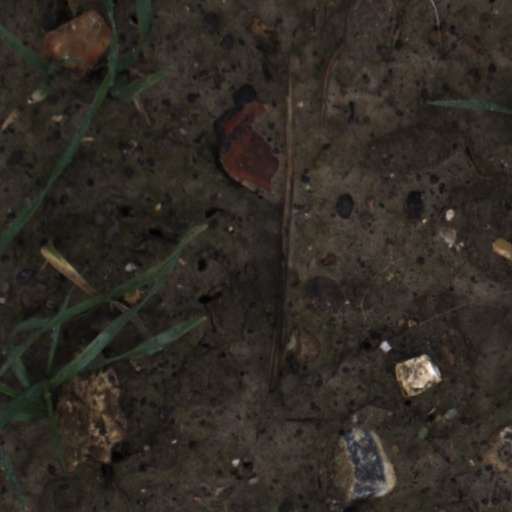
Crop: wheat